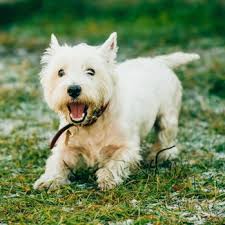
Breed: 209-n000040-West_Highland_white_terrier